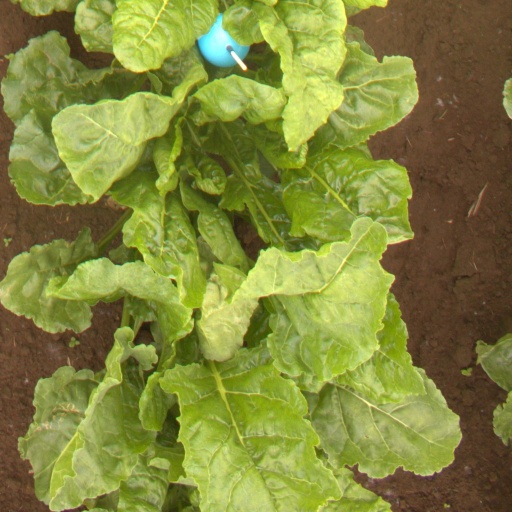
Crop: sugar beet